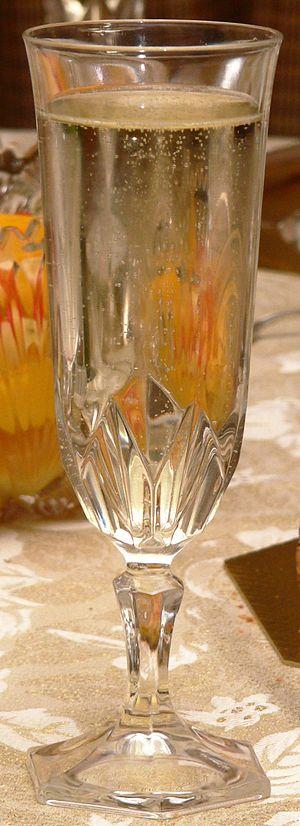
Un verre de Clairette de Die